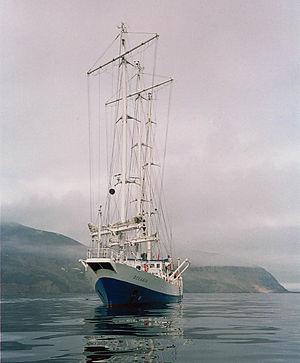
Le RV Oceania ou SY Oceania est une goélette à trois mâts à voile d'étai de l'Académie polonaise des sciences. Il est utilisé comme navire océanographique, ayant pour port d'attache Gdańsk en Pologne.